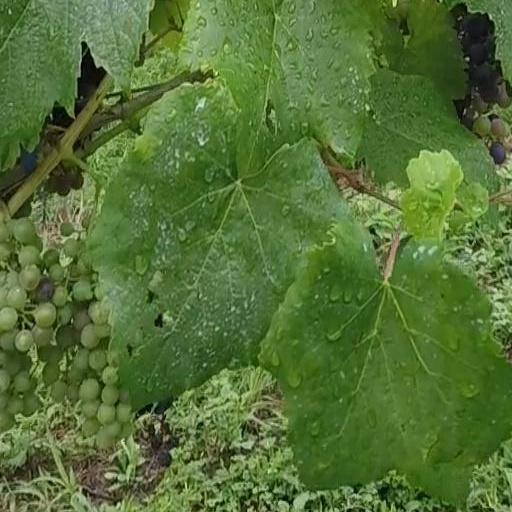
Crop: grape